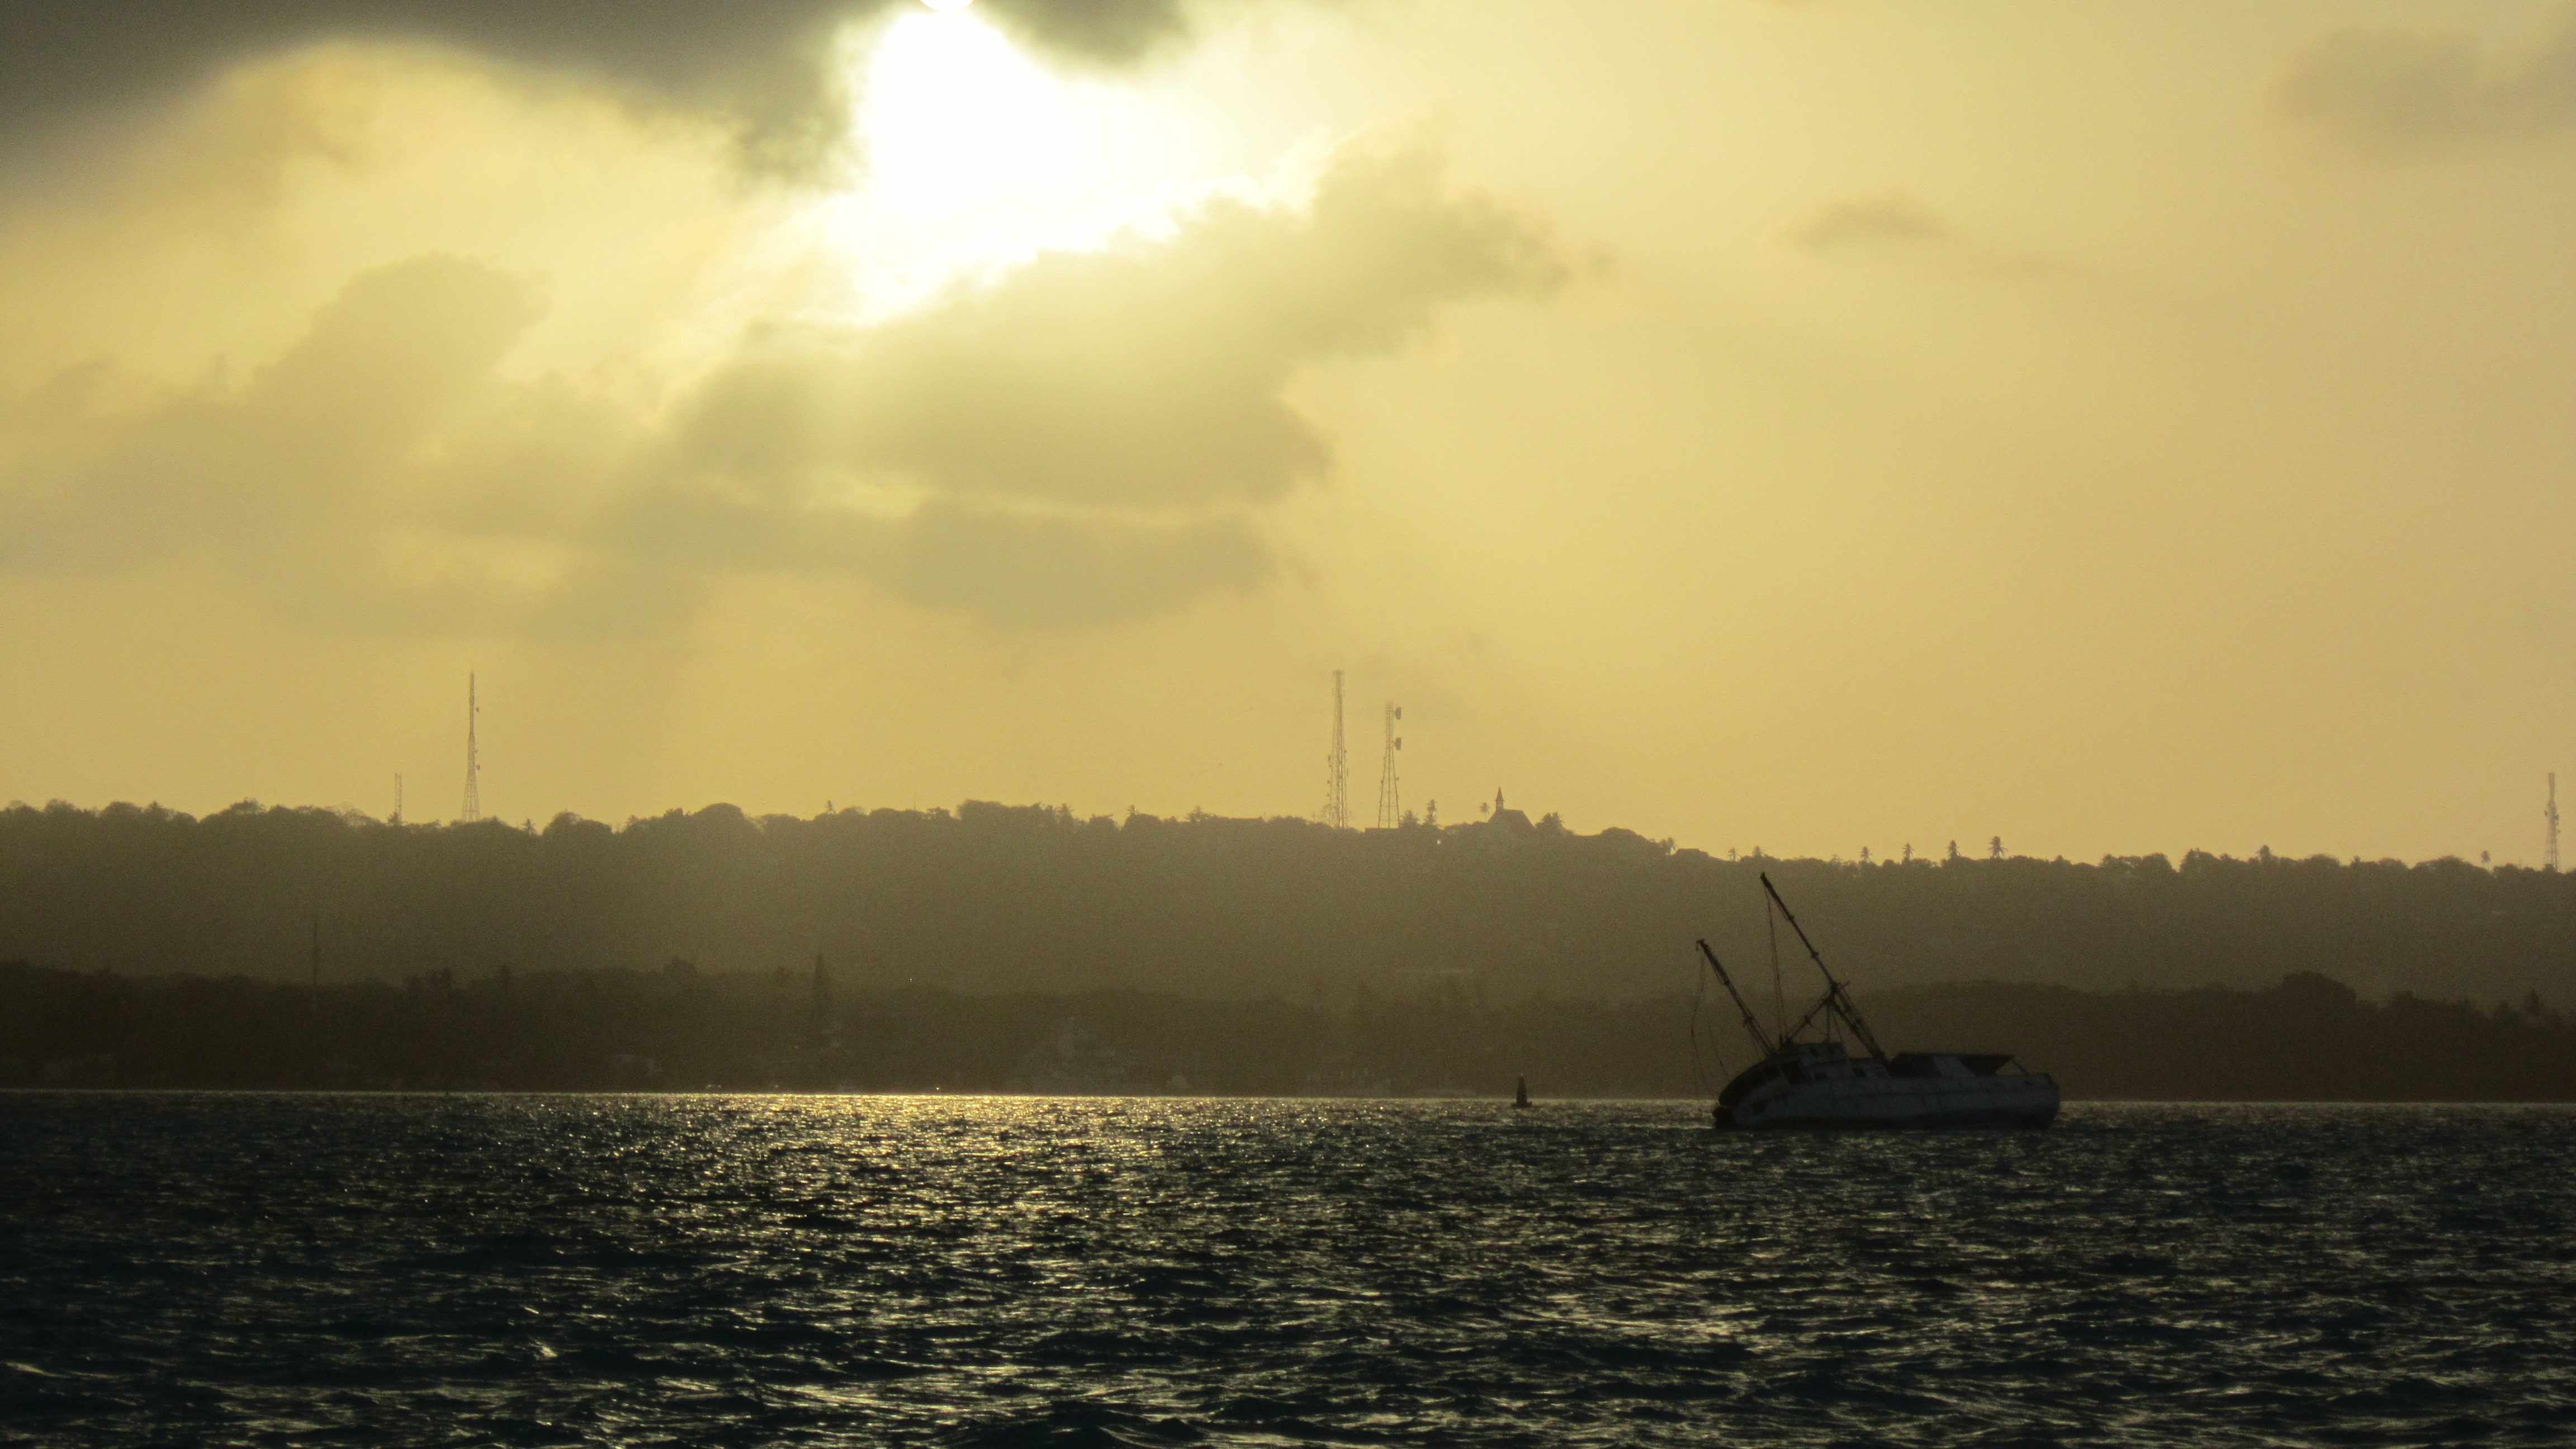
landscape, sea, water, ocean, horizon, cloud, sky, sun, sunrise, sunset, boat, sunlight, morning, wave, dawn, dusk, evening, heaven, vehicle, holiday, calm, venice beach, clouds, is, boats, landscapes, calm sea, sun sunset, atmospheric phenomenon